Gympie Pyramid

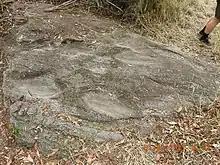
Grinding grooves on Rocky Ridge.

The Gympie Pyramid is a nickname for an archaeological site otherwise known as Rocky Ridge, or Djaki Kundu by the Gubbi Gubbi/ Kabi Kabi people. It consists of the rounded eastern end of a sandstone ridge, and is located on the Gympie Connection Road, some north-east of the town of Gympie in Queensland, Australia.